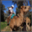
Label: camel